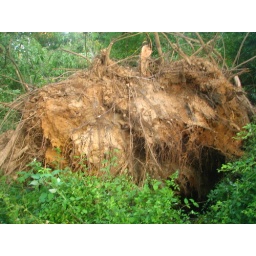
This left a 6-7 foot hole in the ground just behind my grandparents house